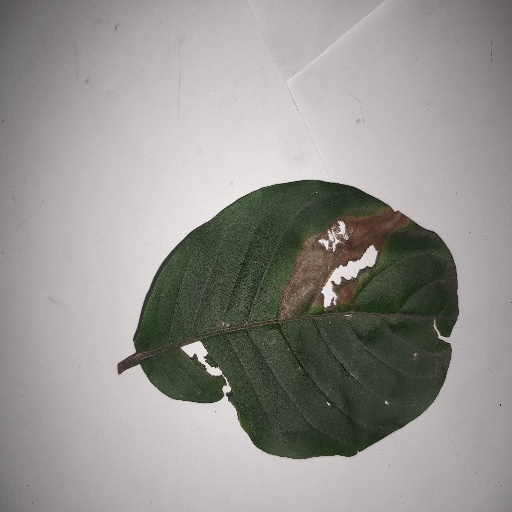
Species: HariTaki
Leaf condition: Bacterial Spot